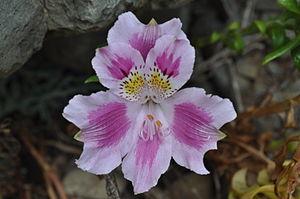
Alstroemeria pelegrina est une espèce de plante à fleurs de la famille des Alstroemeriaceae selon la classification phylogénétique et des Liliaceae selon la classification classique de Cronquist.